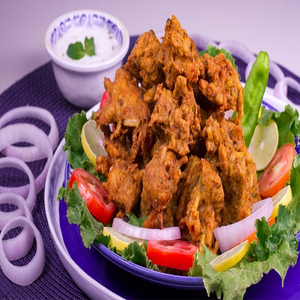
Dish: pakora